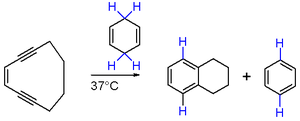
La réaction de Bergman ou cyclisation de Bergman, du nom du chimiste américain Robert Bergman, est une réaction de réarrangement en chimie organique de l'ènediyne en un dérivé radicalaire du benzène.